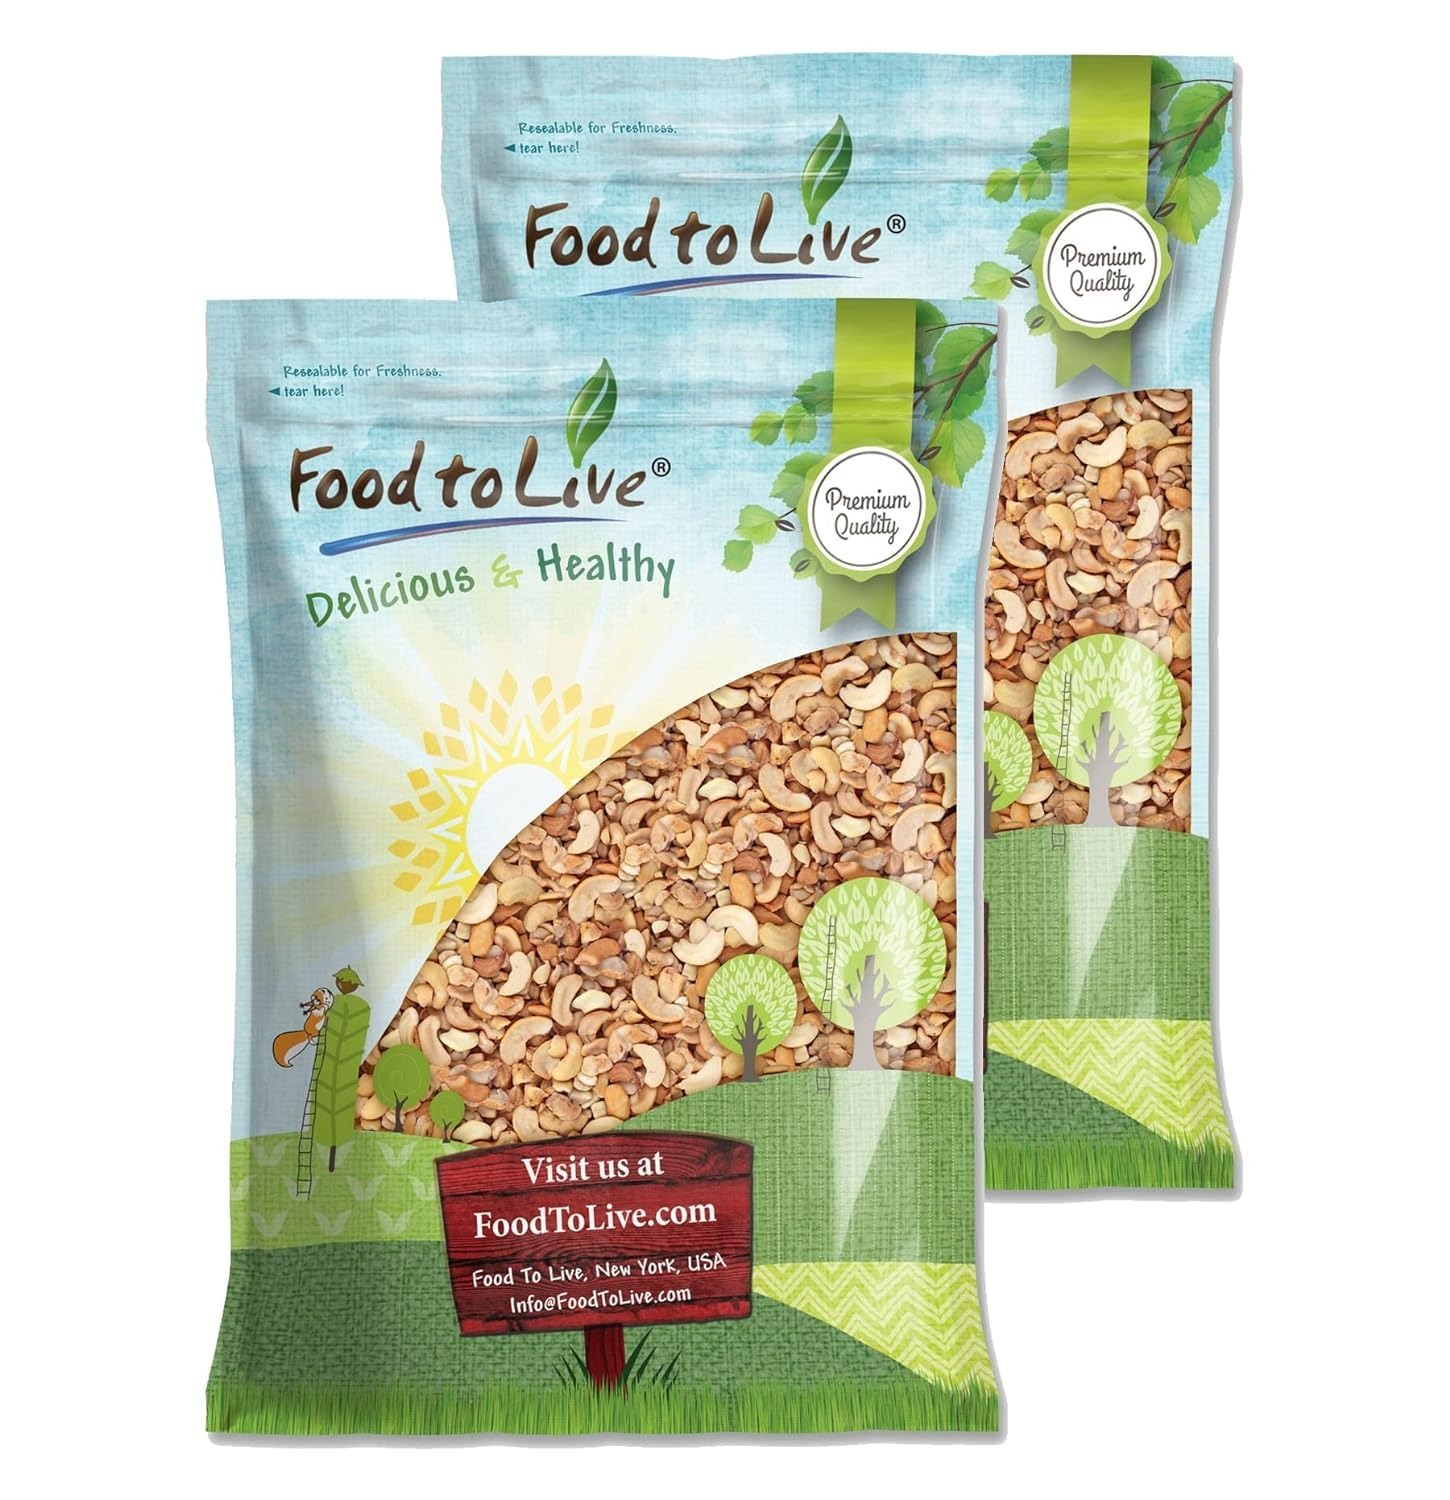
Item Name: Food to Live - Dry Roasted Cashew Halves and Pieces, 16 Pounds – Unsalted Oven Roasted, No Oil Added, Keto, Kosher. High in Protein, Healthy Fats.
Bullet Point 1: ✔️ PREMIUM QUALITY & VEGAN: These Dry Roasted Cashew Halves and Pieces by Food to Live are of Premium Quality, suitable for Vegans, and free of trans fats and cholesterol.
Bullet Point 2: ✔️ ROASTED IN THE OVEN WITH NO OIL ADDED: These Cashew Halves and Pieces are gently roasted in the oven to enhance the flavor and crunchiness without losing nutrients. These nuts are roasted without oil and other additives.
Bullet Point 3: ✔️ SUPER NUTRITIOUS, RICH IN PROTEIN: Dry Roasted Cashews are packed with plant proteins, dietary fiber, “good” fats, potent antioxidants as well as many essential minerals such as Copper, Zinc, Iron, Magnesium, Phosphorus, Selenium, and Thiamine.
Bullet Point 4: ✔️ KETO & PALEO SNACK: These nuts make a perfect snack for those on a Keto or Paleo diet. Munch on them instead of high-sodium potato chips, snack during a hike, on a plane, picnic, or after a workout.
Bullet Point 5: ✔️ VERSATILE USES, PASTRY INGREDIENT: Our Roasted Cashew Halves & Pieces are more than just a snack. Sprinkle them over salads, avocado toasts, pasta, oatmeal, and granola or use them in your baked goodies: cheesecakes, cookies, muffins, tarts, and brittles.
Product Description: Do you often crave crunchy snacks but want to opt for something wholesome? We’ve got you covered! Food to Live’s Dry Roasted Cashew Halves and Pieces are an excellent option! They are carefully dry roasted in the oven with no oil added to preserve the initial nutritional profile. These Roasted Cashews are of Premium Quality, Unsalted, Vegan, and free of trans fat and cholesterol. Ways to use Roasted Unsalted Cashew Pieces Dry Roasted Unsalted Cashew Halves and Pieces have a unique creamy flavor and a crispy texture. Enjoy them straight out of the bag as a nutritious snack or mix them into a trail mix to munch on during a hike, long road trip, post workout, or just while watching your favorite TV show (perfect alternative to high-sodium potato chips). Moreover, Roasted Cashew Halves and Pieces are an excellent ingredient for homemade energy balls and nutrition sports bars. Use them as a topper for salads, toasts, cereals, and porridges for an extra crunch. Also, these nuts pair well with cheese, preserves, and some cold meats, so they will make a great addition to a charcuterie board. And, of course, Roasted Cashews No Salt can be incorporated into a number of baked goodies and desserts such as cheesecakes, tarts, cakes, cookies, and brittles. Will I lose on nutrients eating Dry Roasted Cashews instead of Raw? We know many people are looking for an answer to this question due to the common belief that roasting eliminates precious nutrients in food. However, this is not true for nuts. Though there may be minimal differences in the Nutrition Facts labels for Raw vs Roasted Cashews, the numbers are insignificant. Dry Roasted Unsalted Cashew Halves and Pieces remain a powerhouse of plant protein, dietary fiber, “good” fats, and potent antioxidants, namely polyphenols and carotenoids, that fight free radicals. In addition, they contain multiple essential minerals such as Iron, Copper, Zinc, Phosphorus, Thiamine, and Selenium.
Value: 256.0
Unit: Ounce

Price: 111.13